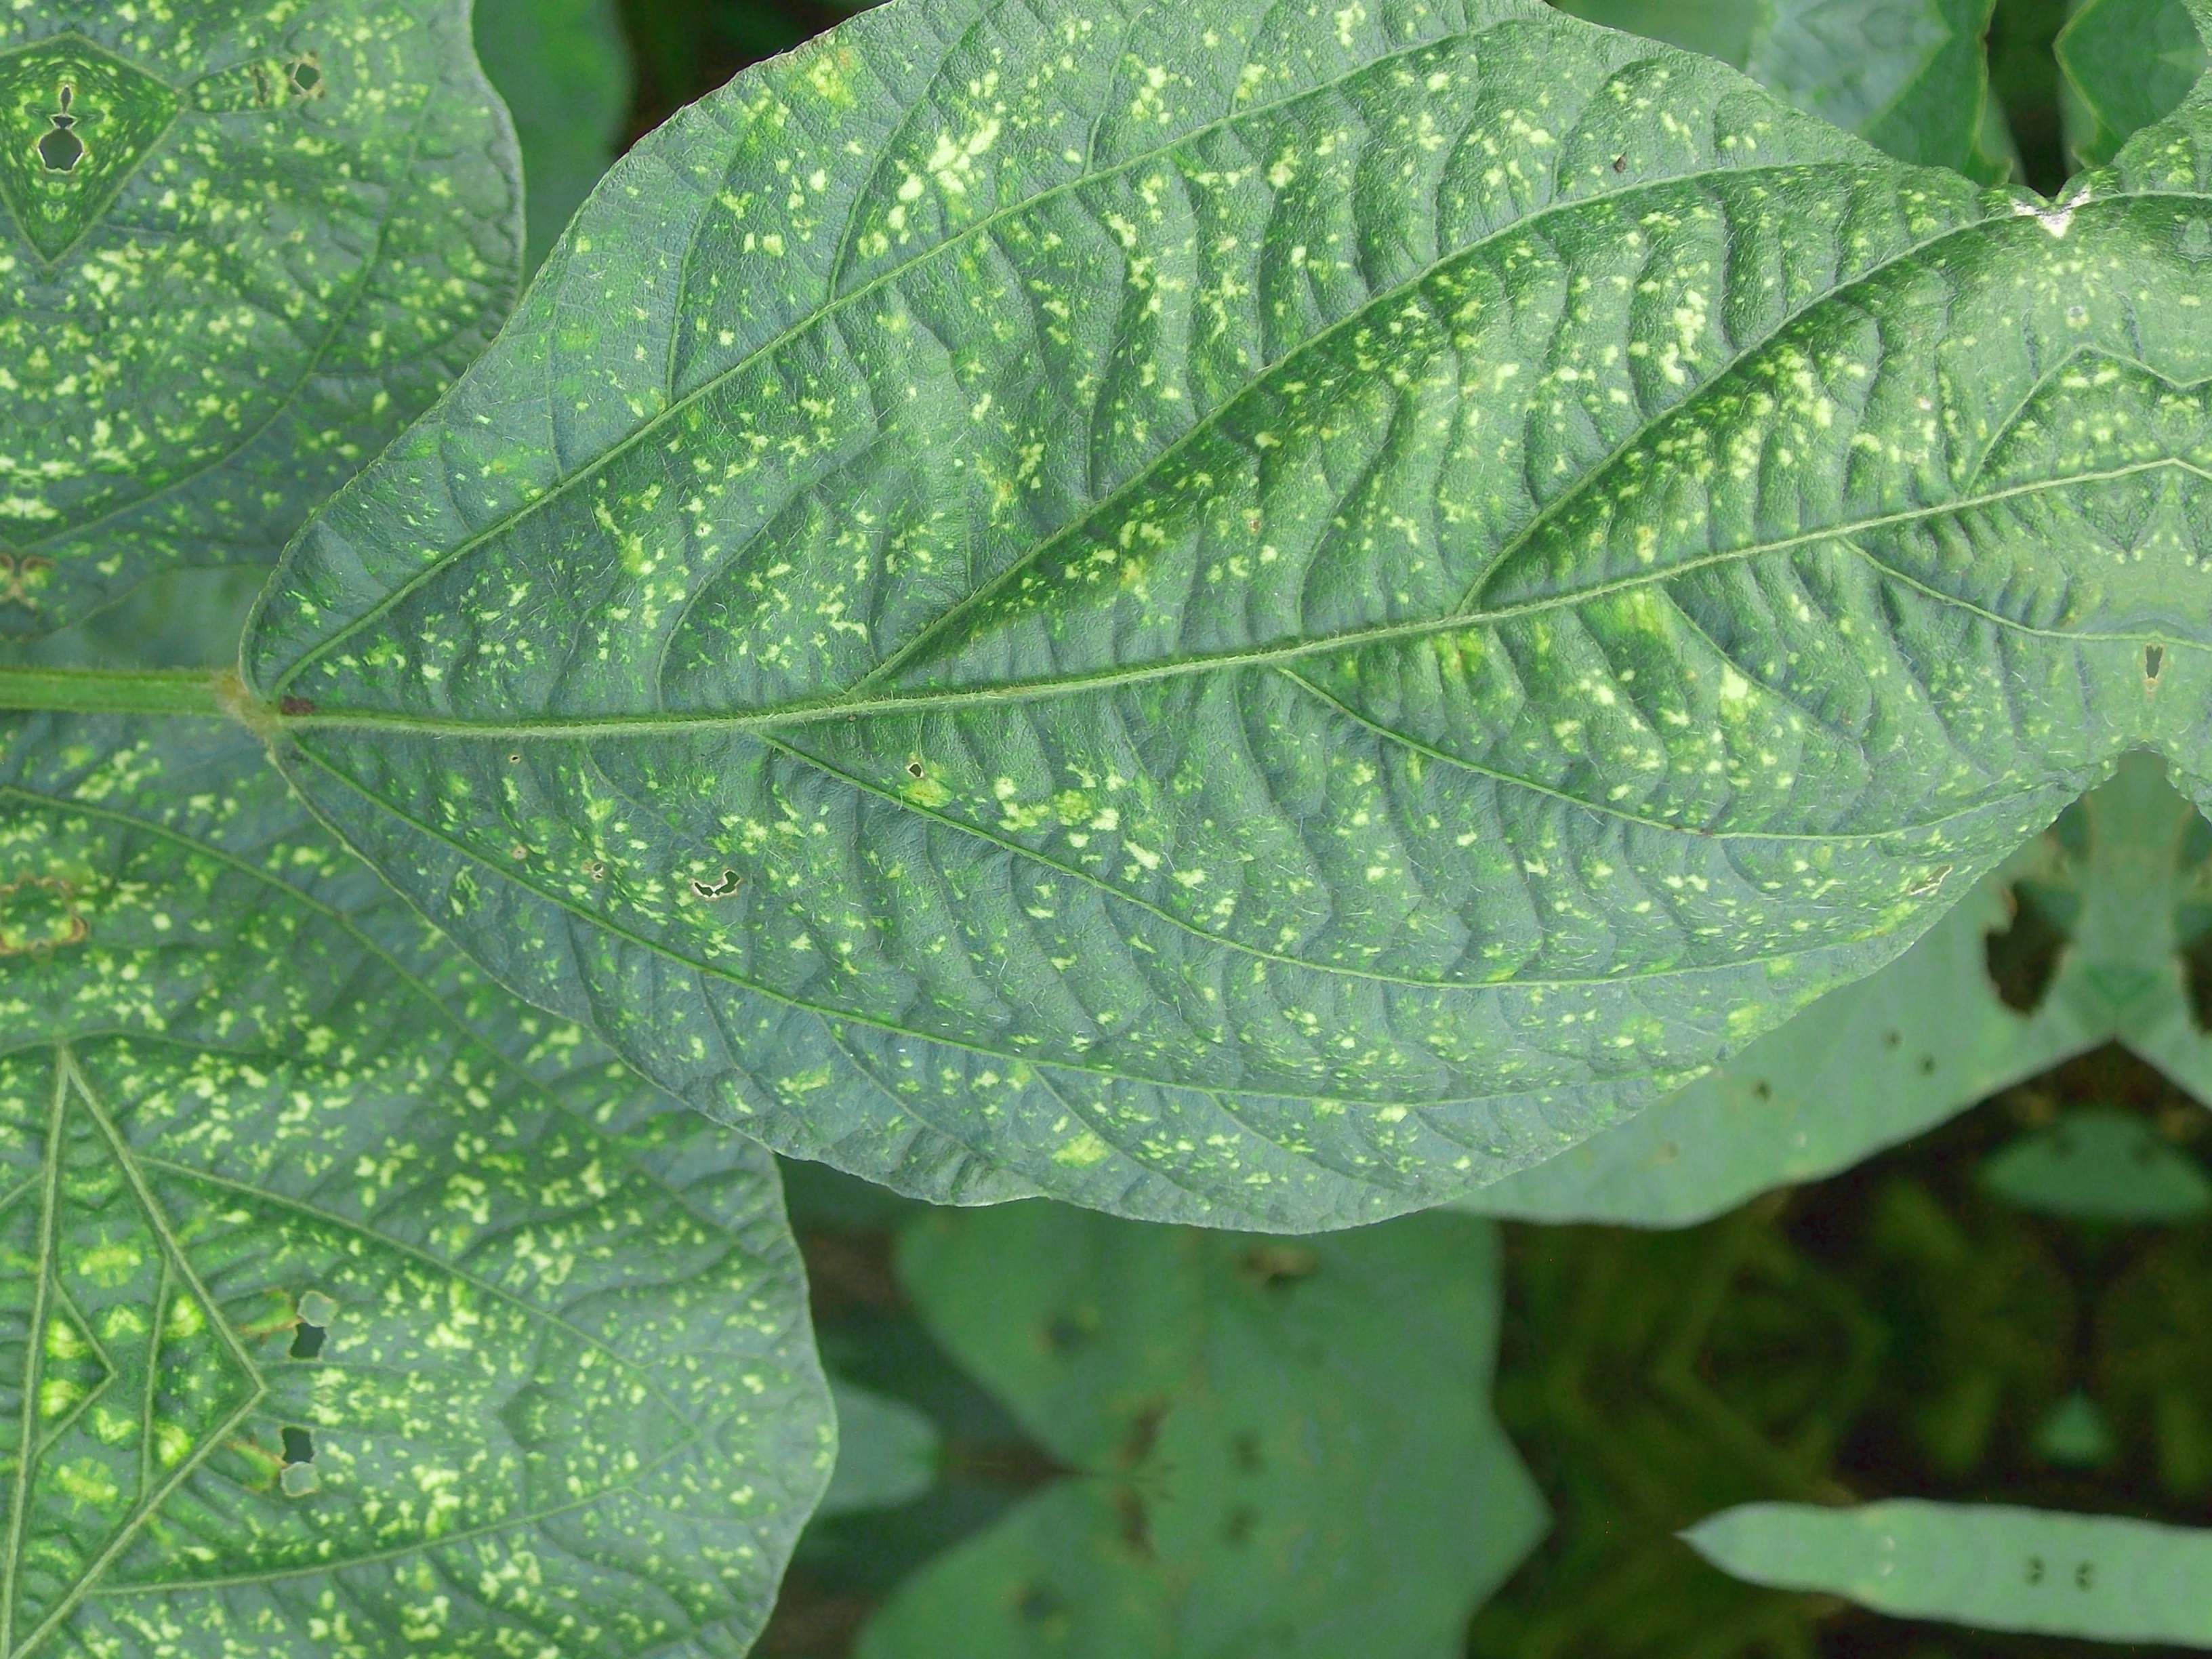
Label: Disease